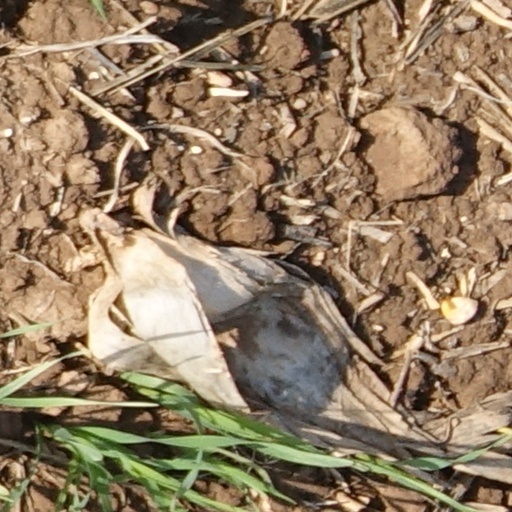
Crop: wheat